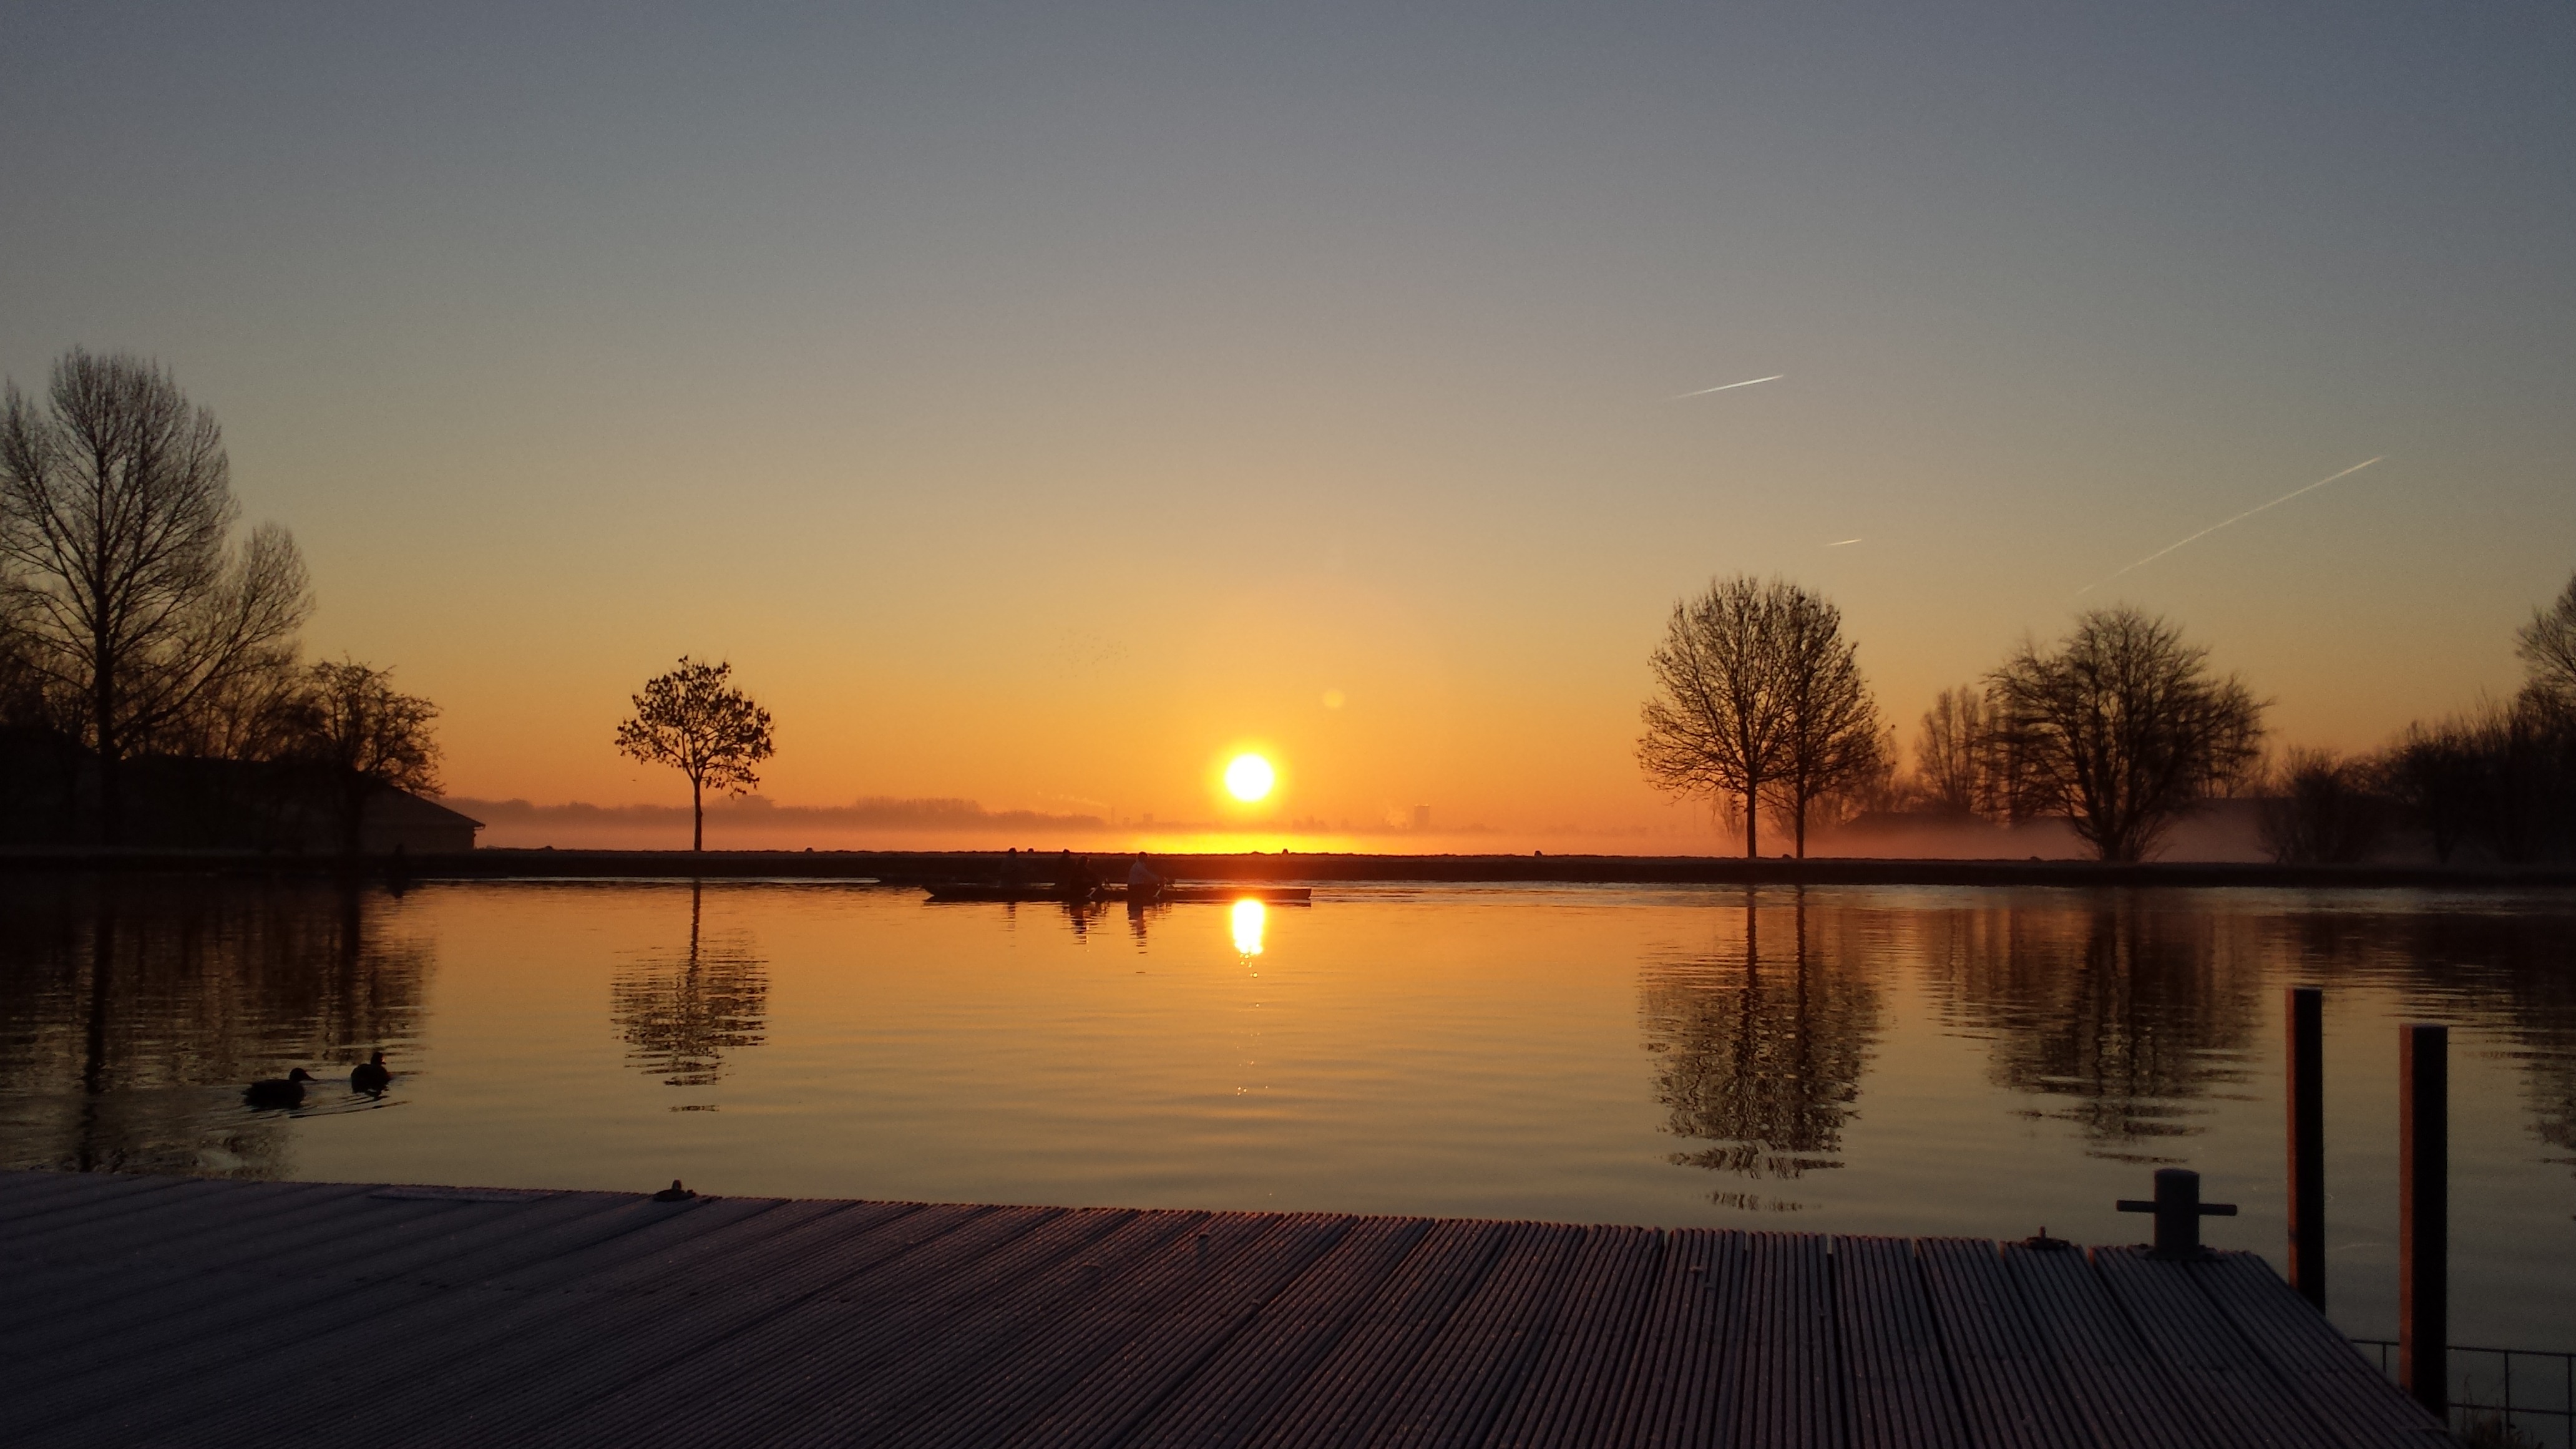
sunrise, sunset, sunlight, morning, lake, dawn, river, dusk, evening, reflection, amsterdam, amstel, afterglow, atmospheric phenomenon